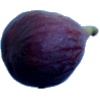
Label: Fig 1